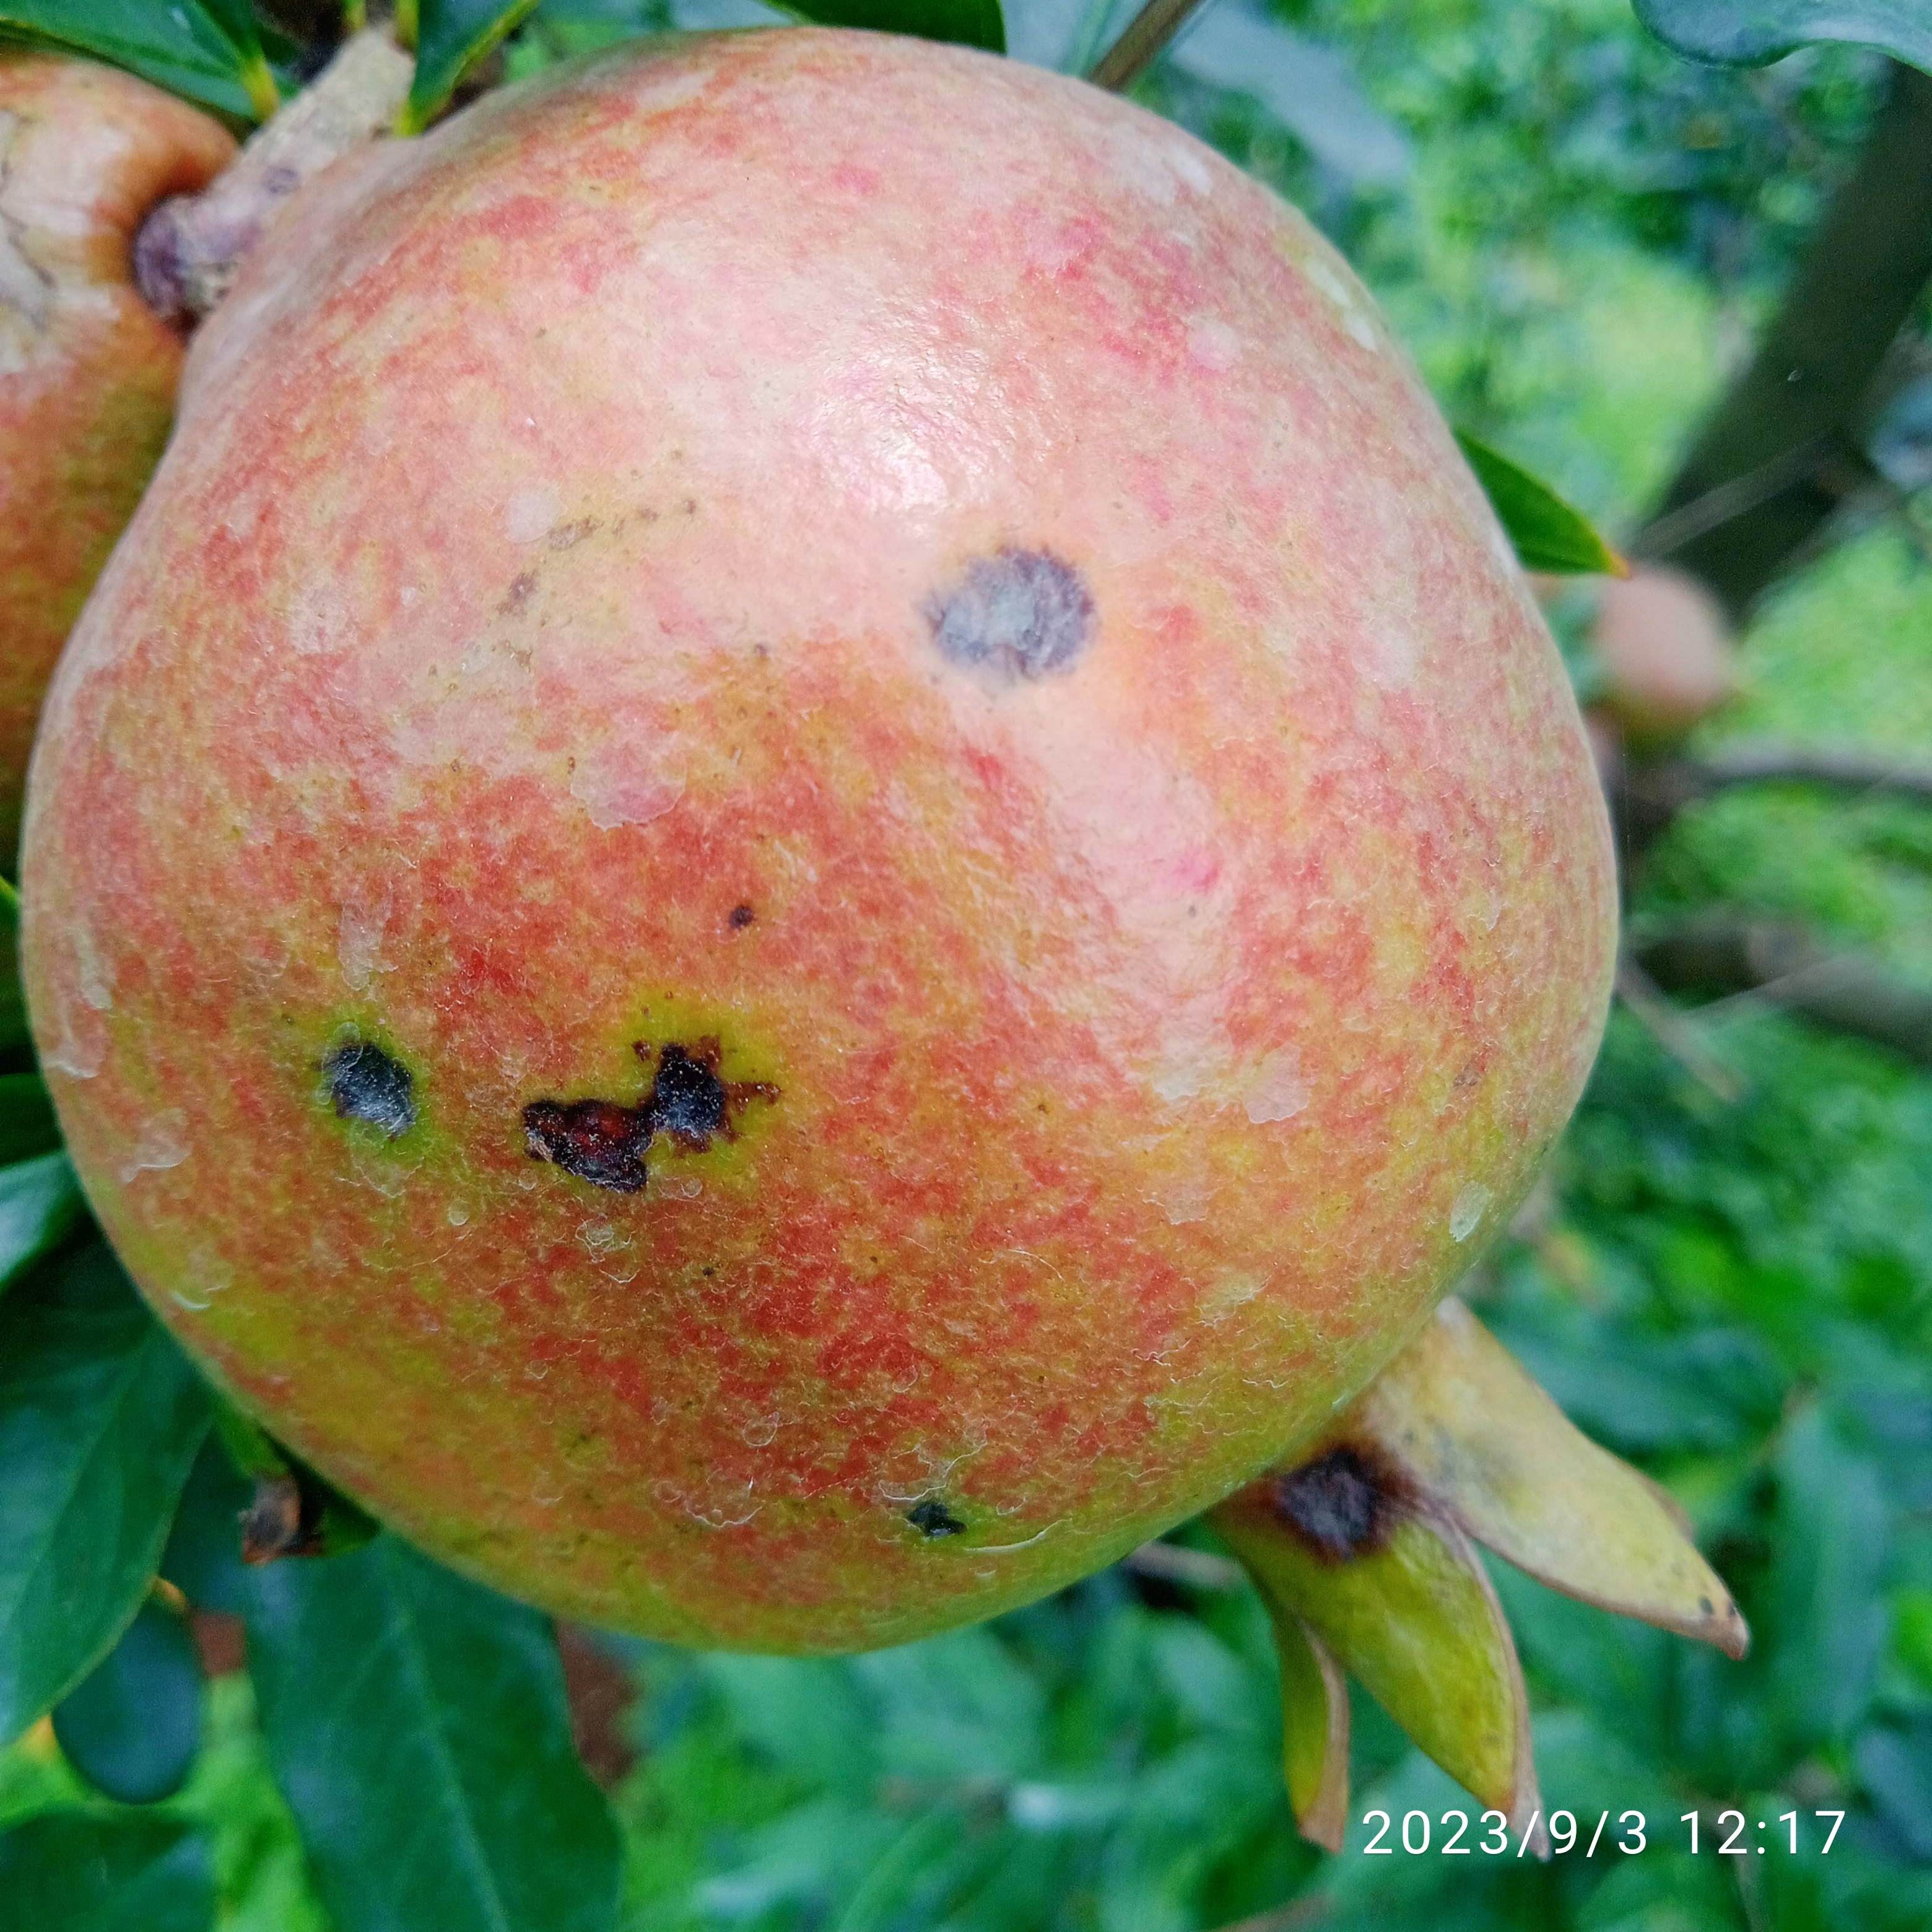
Label: Anthracnose